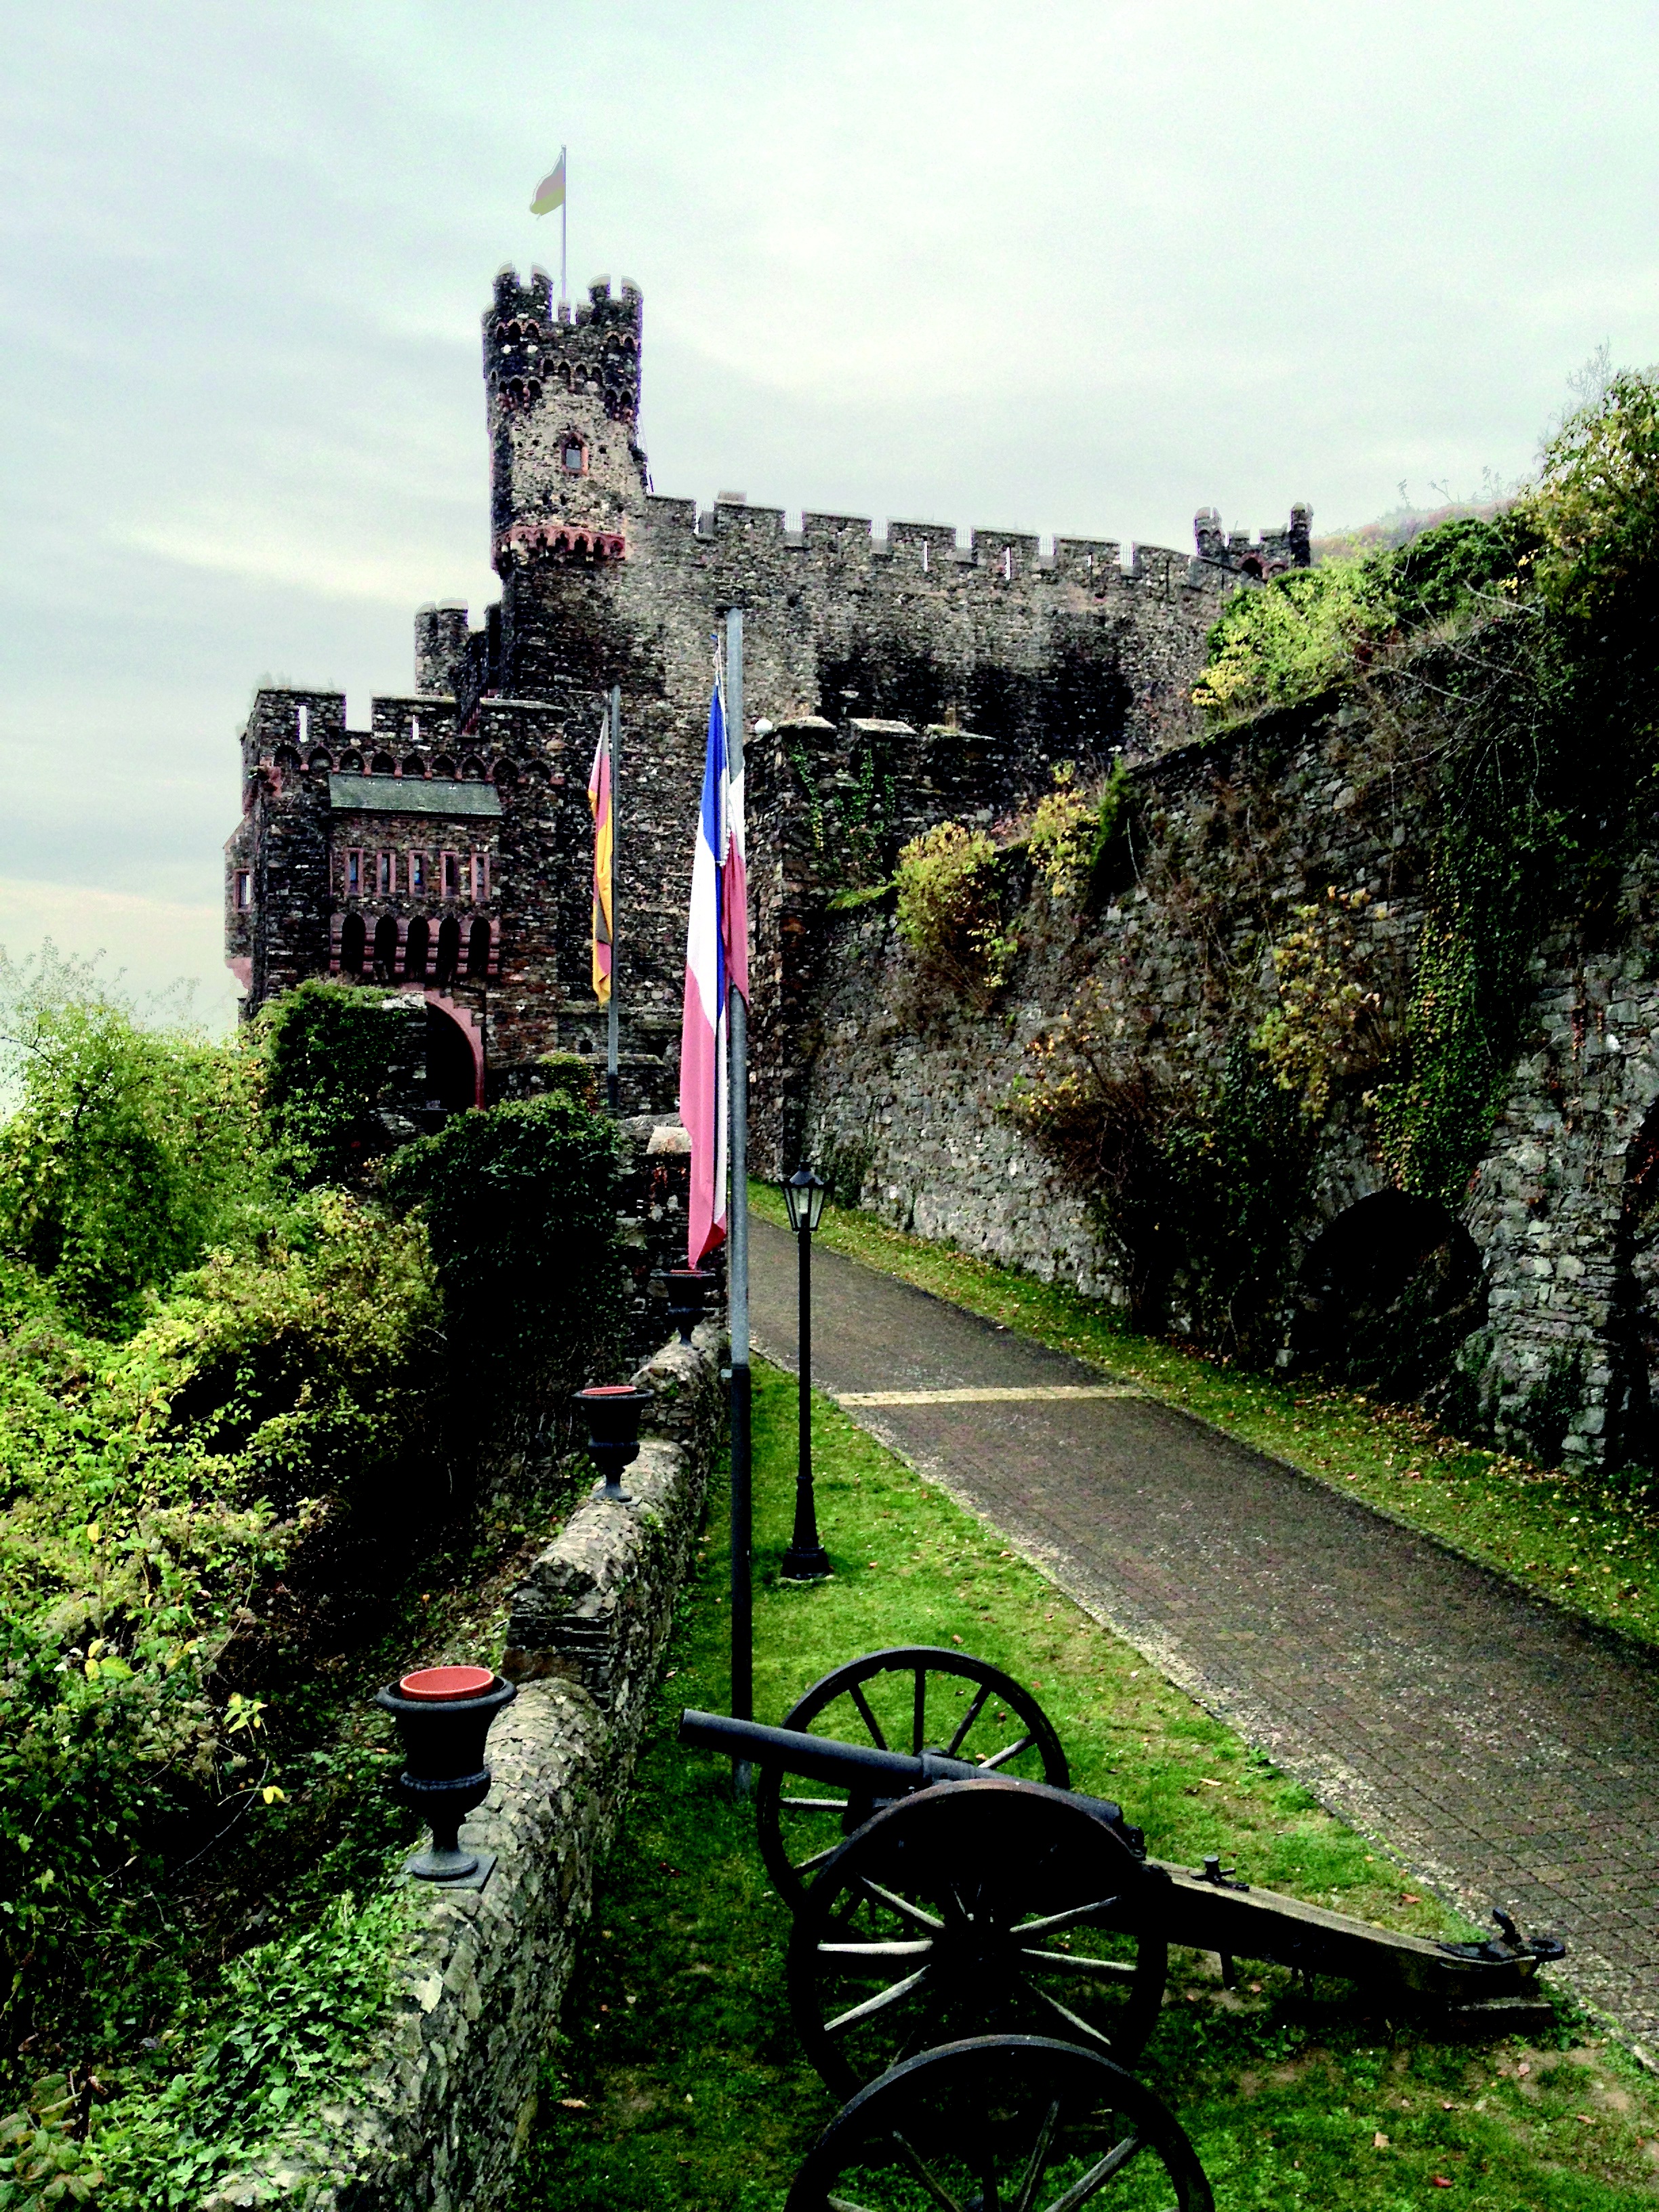
flower, green, tower, romantic, castle, garden, tourism, waterway, medieval, picturesque, cannon, unesco, keep, historically, middle ages, sachsen, rhine, masonry, defense, rural area, cultural heritage, burghof, height burg, middle rhine, reichenstein, trechtingshausen